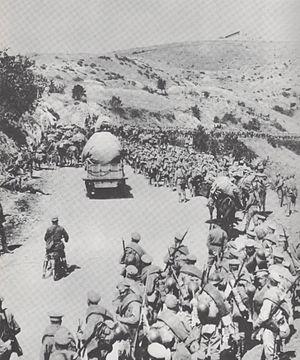
Brigade Dieterichs (Grèce Jul 1916)
Mikhail Konstantinovitch Dieterichs, né le 17 mai 1874 et décédé le 8 septembre 1937 à Shanghai, est un général russe et une personnalité politique, monarchiste, des Armées blanches en Sibérie, président du gouvernement russe de Vladivostok.